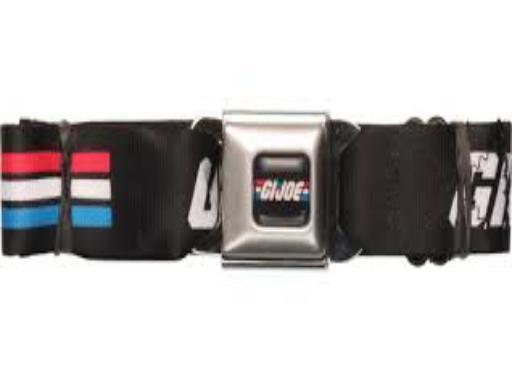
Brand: g.i. joe
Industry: Leisure